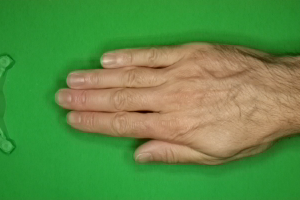
Label: paper